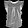
Label: Shirt